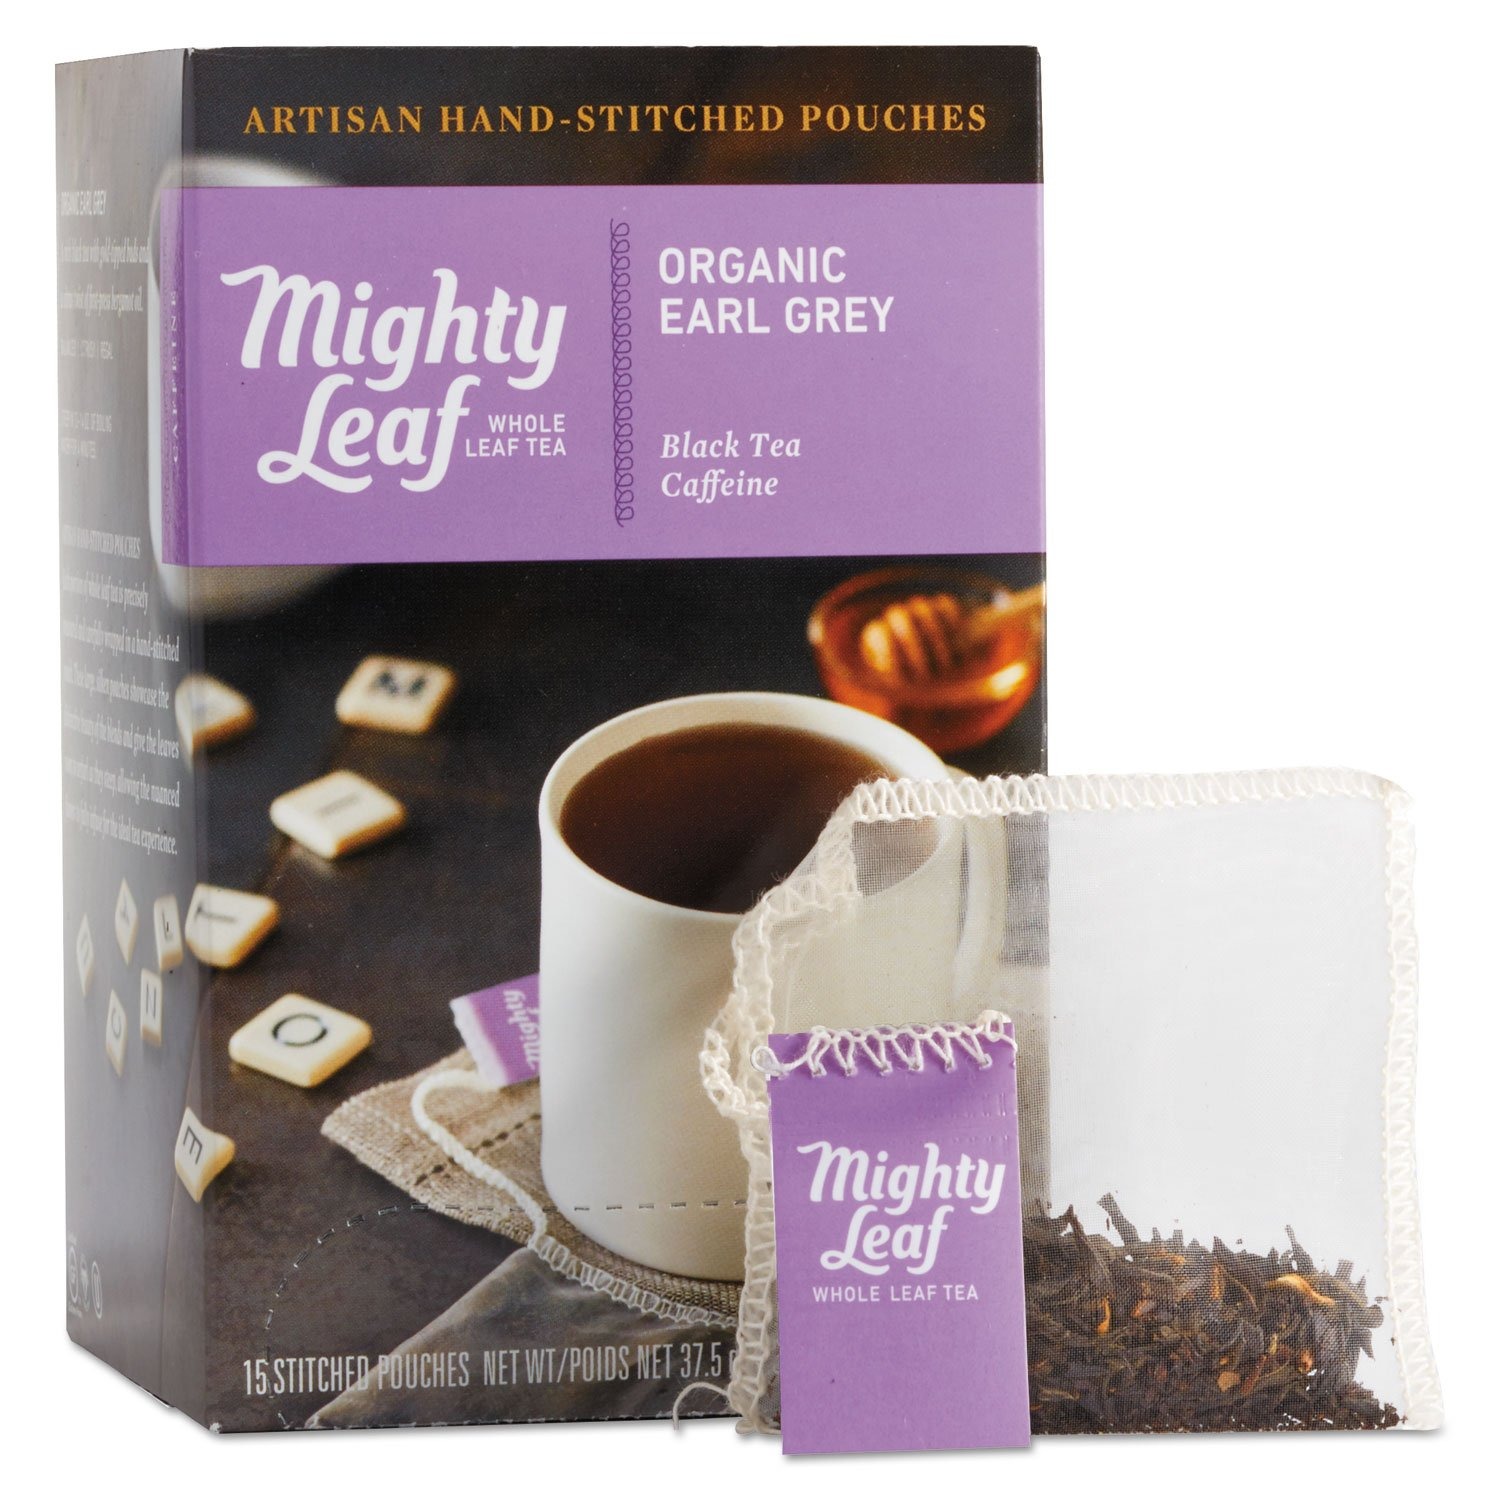
Item Name: Whole Leaf Tea Pouches, Organic Earl Grey, 15/Box
Value: 1.0
Unit: Count

Price: 13.41